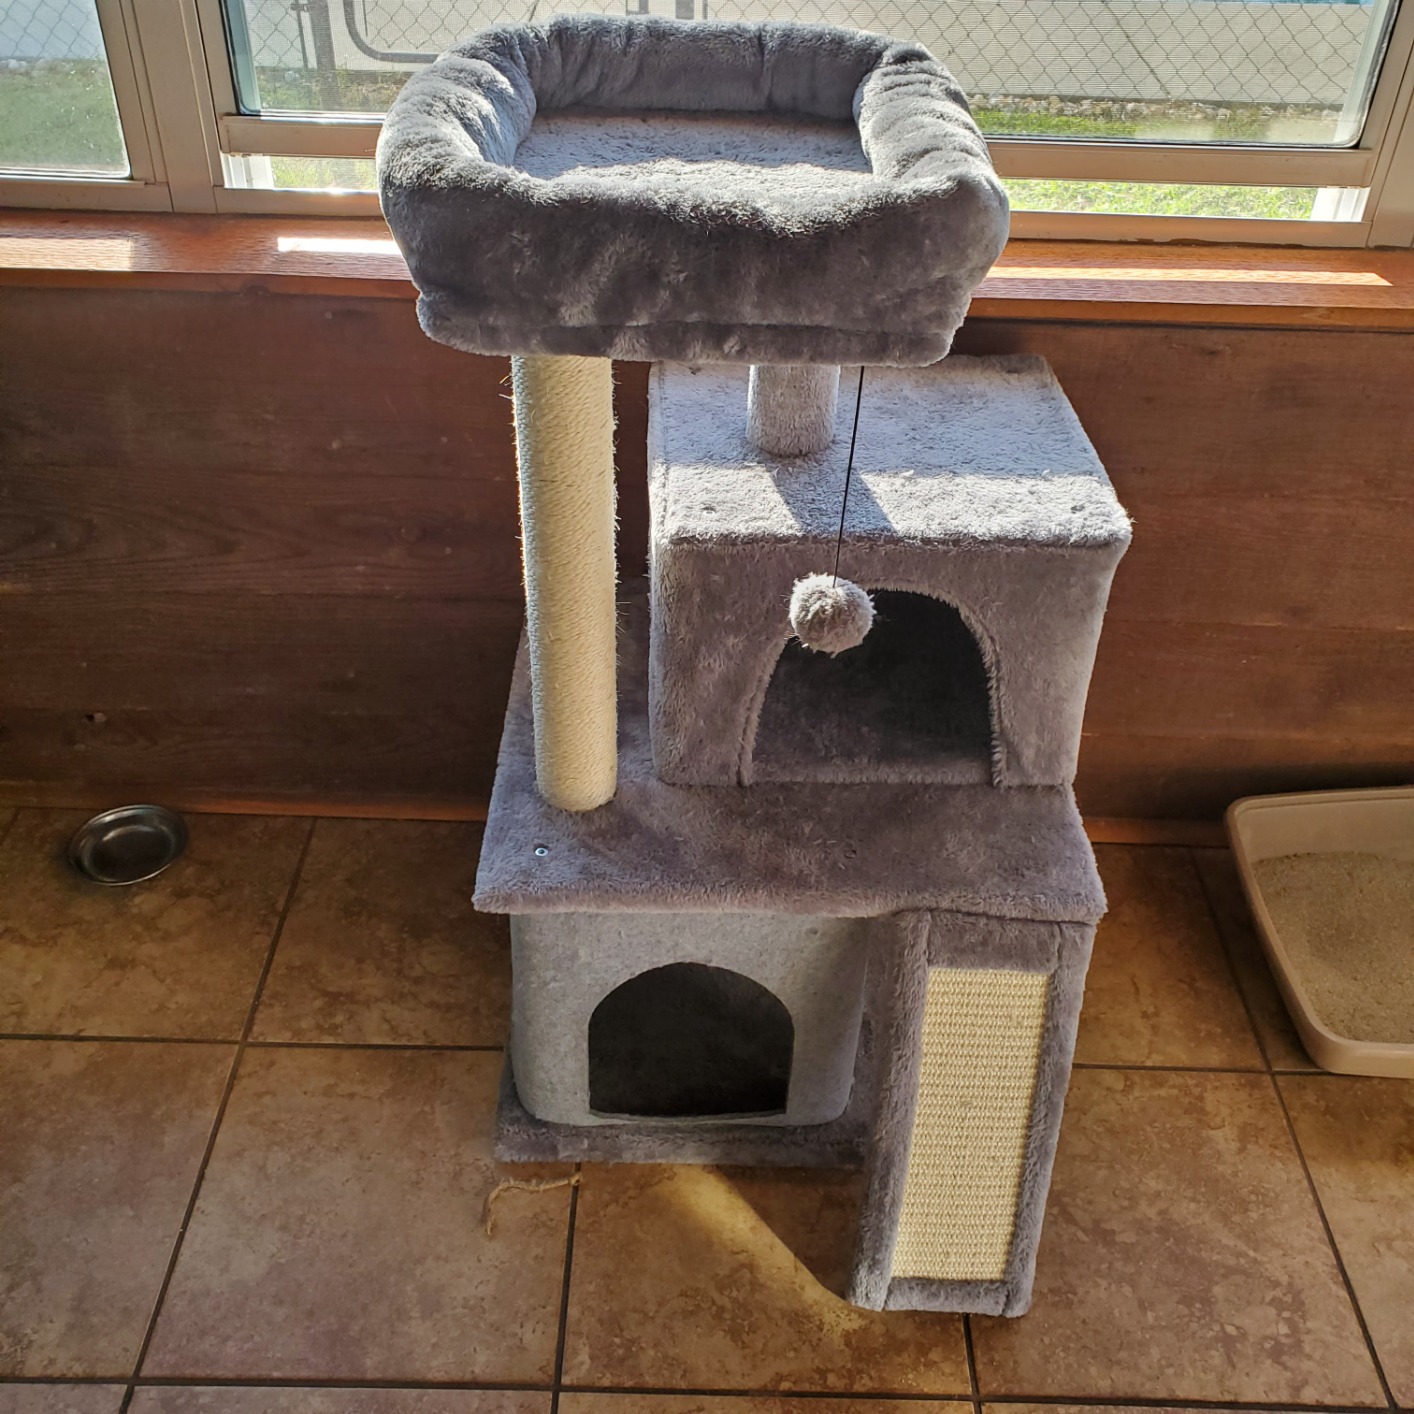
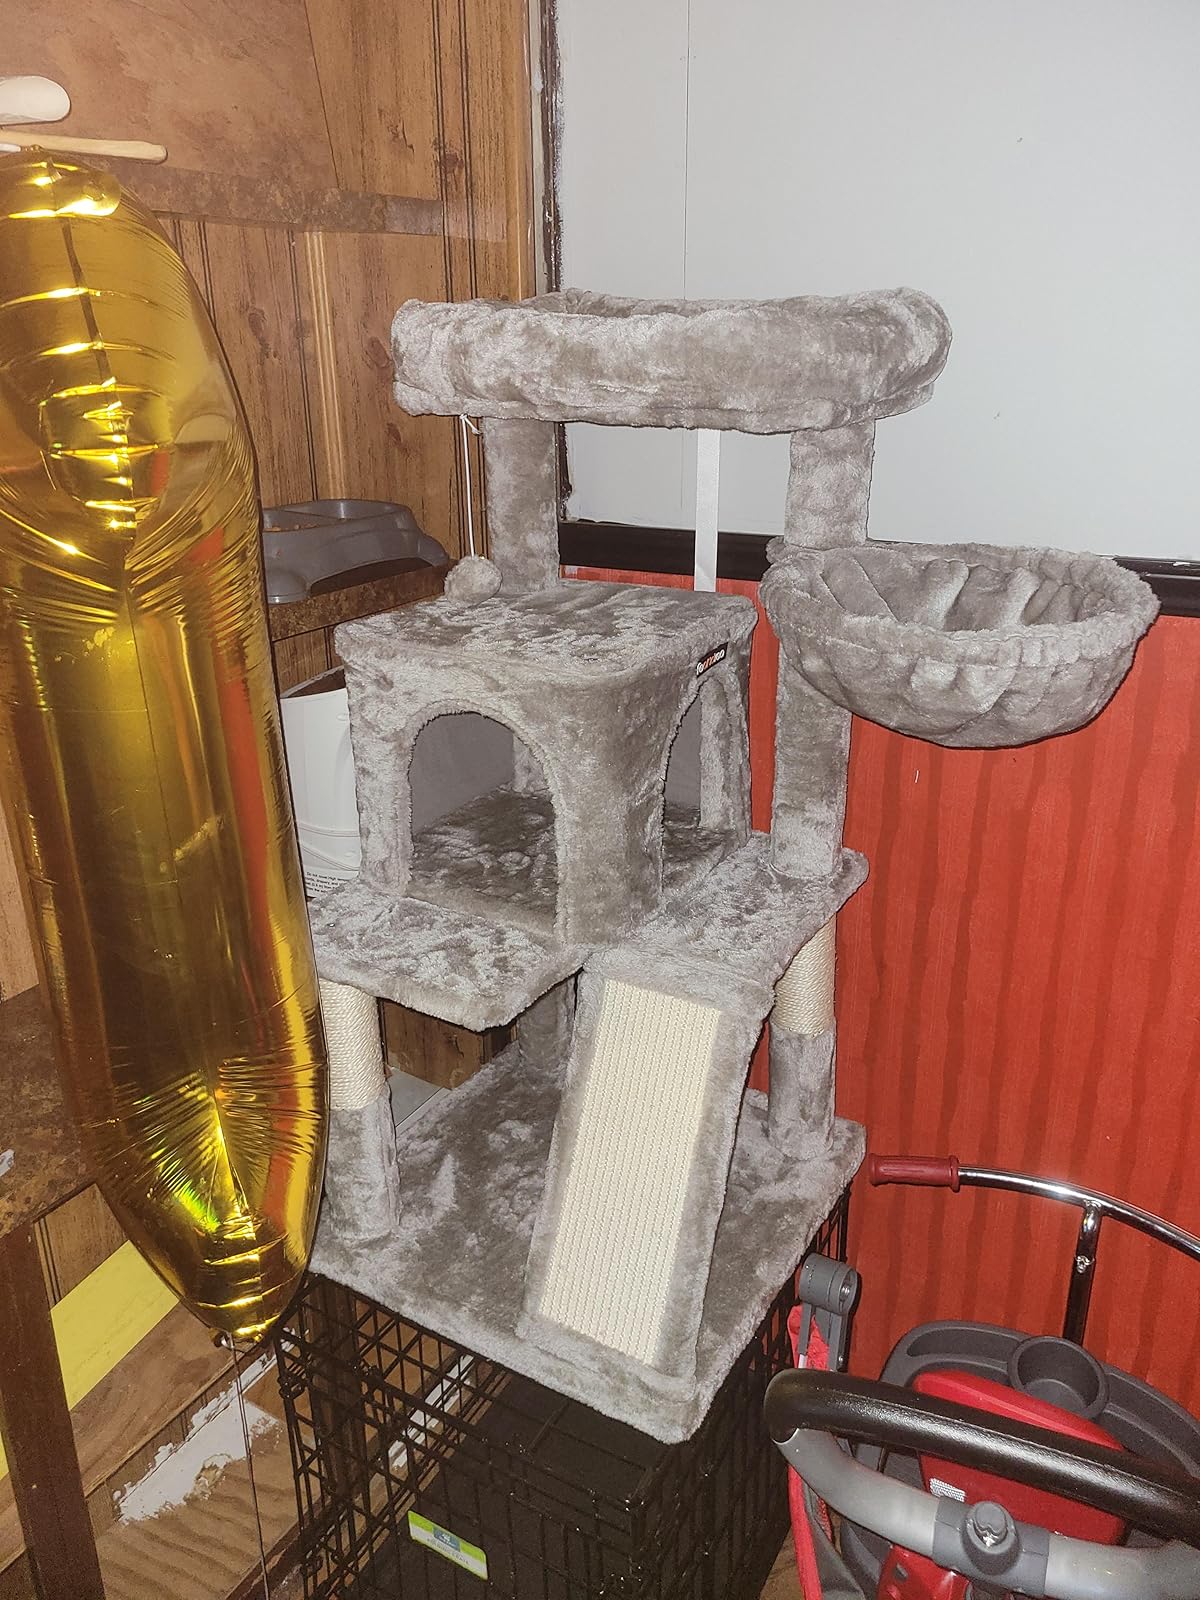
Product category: items_cat tree
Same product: no